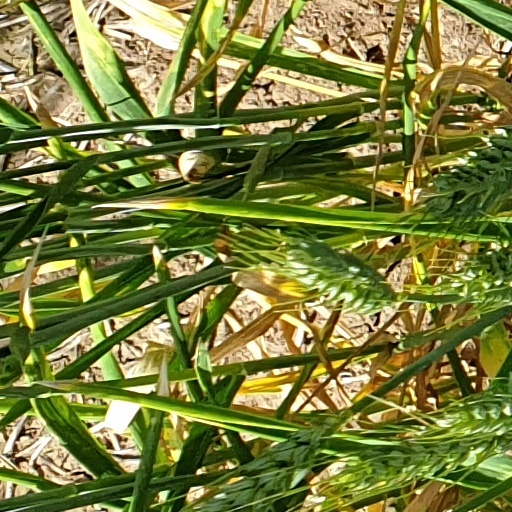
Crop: wheat